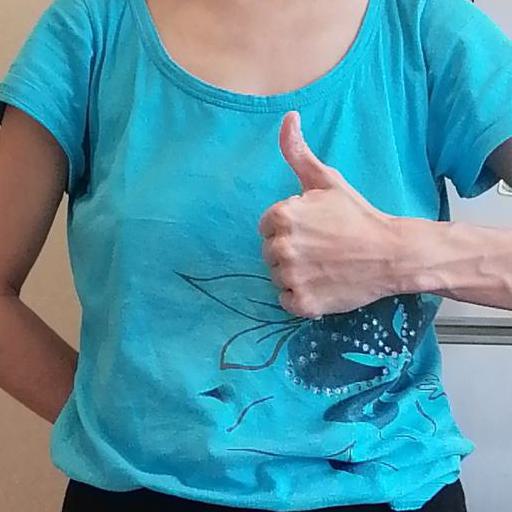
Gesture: like